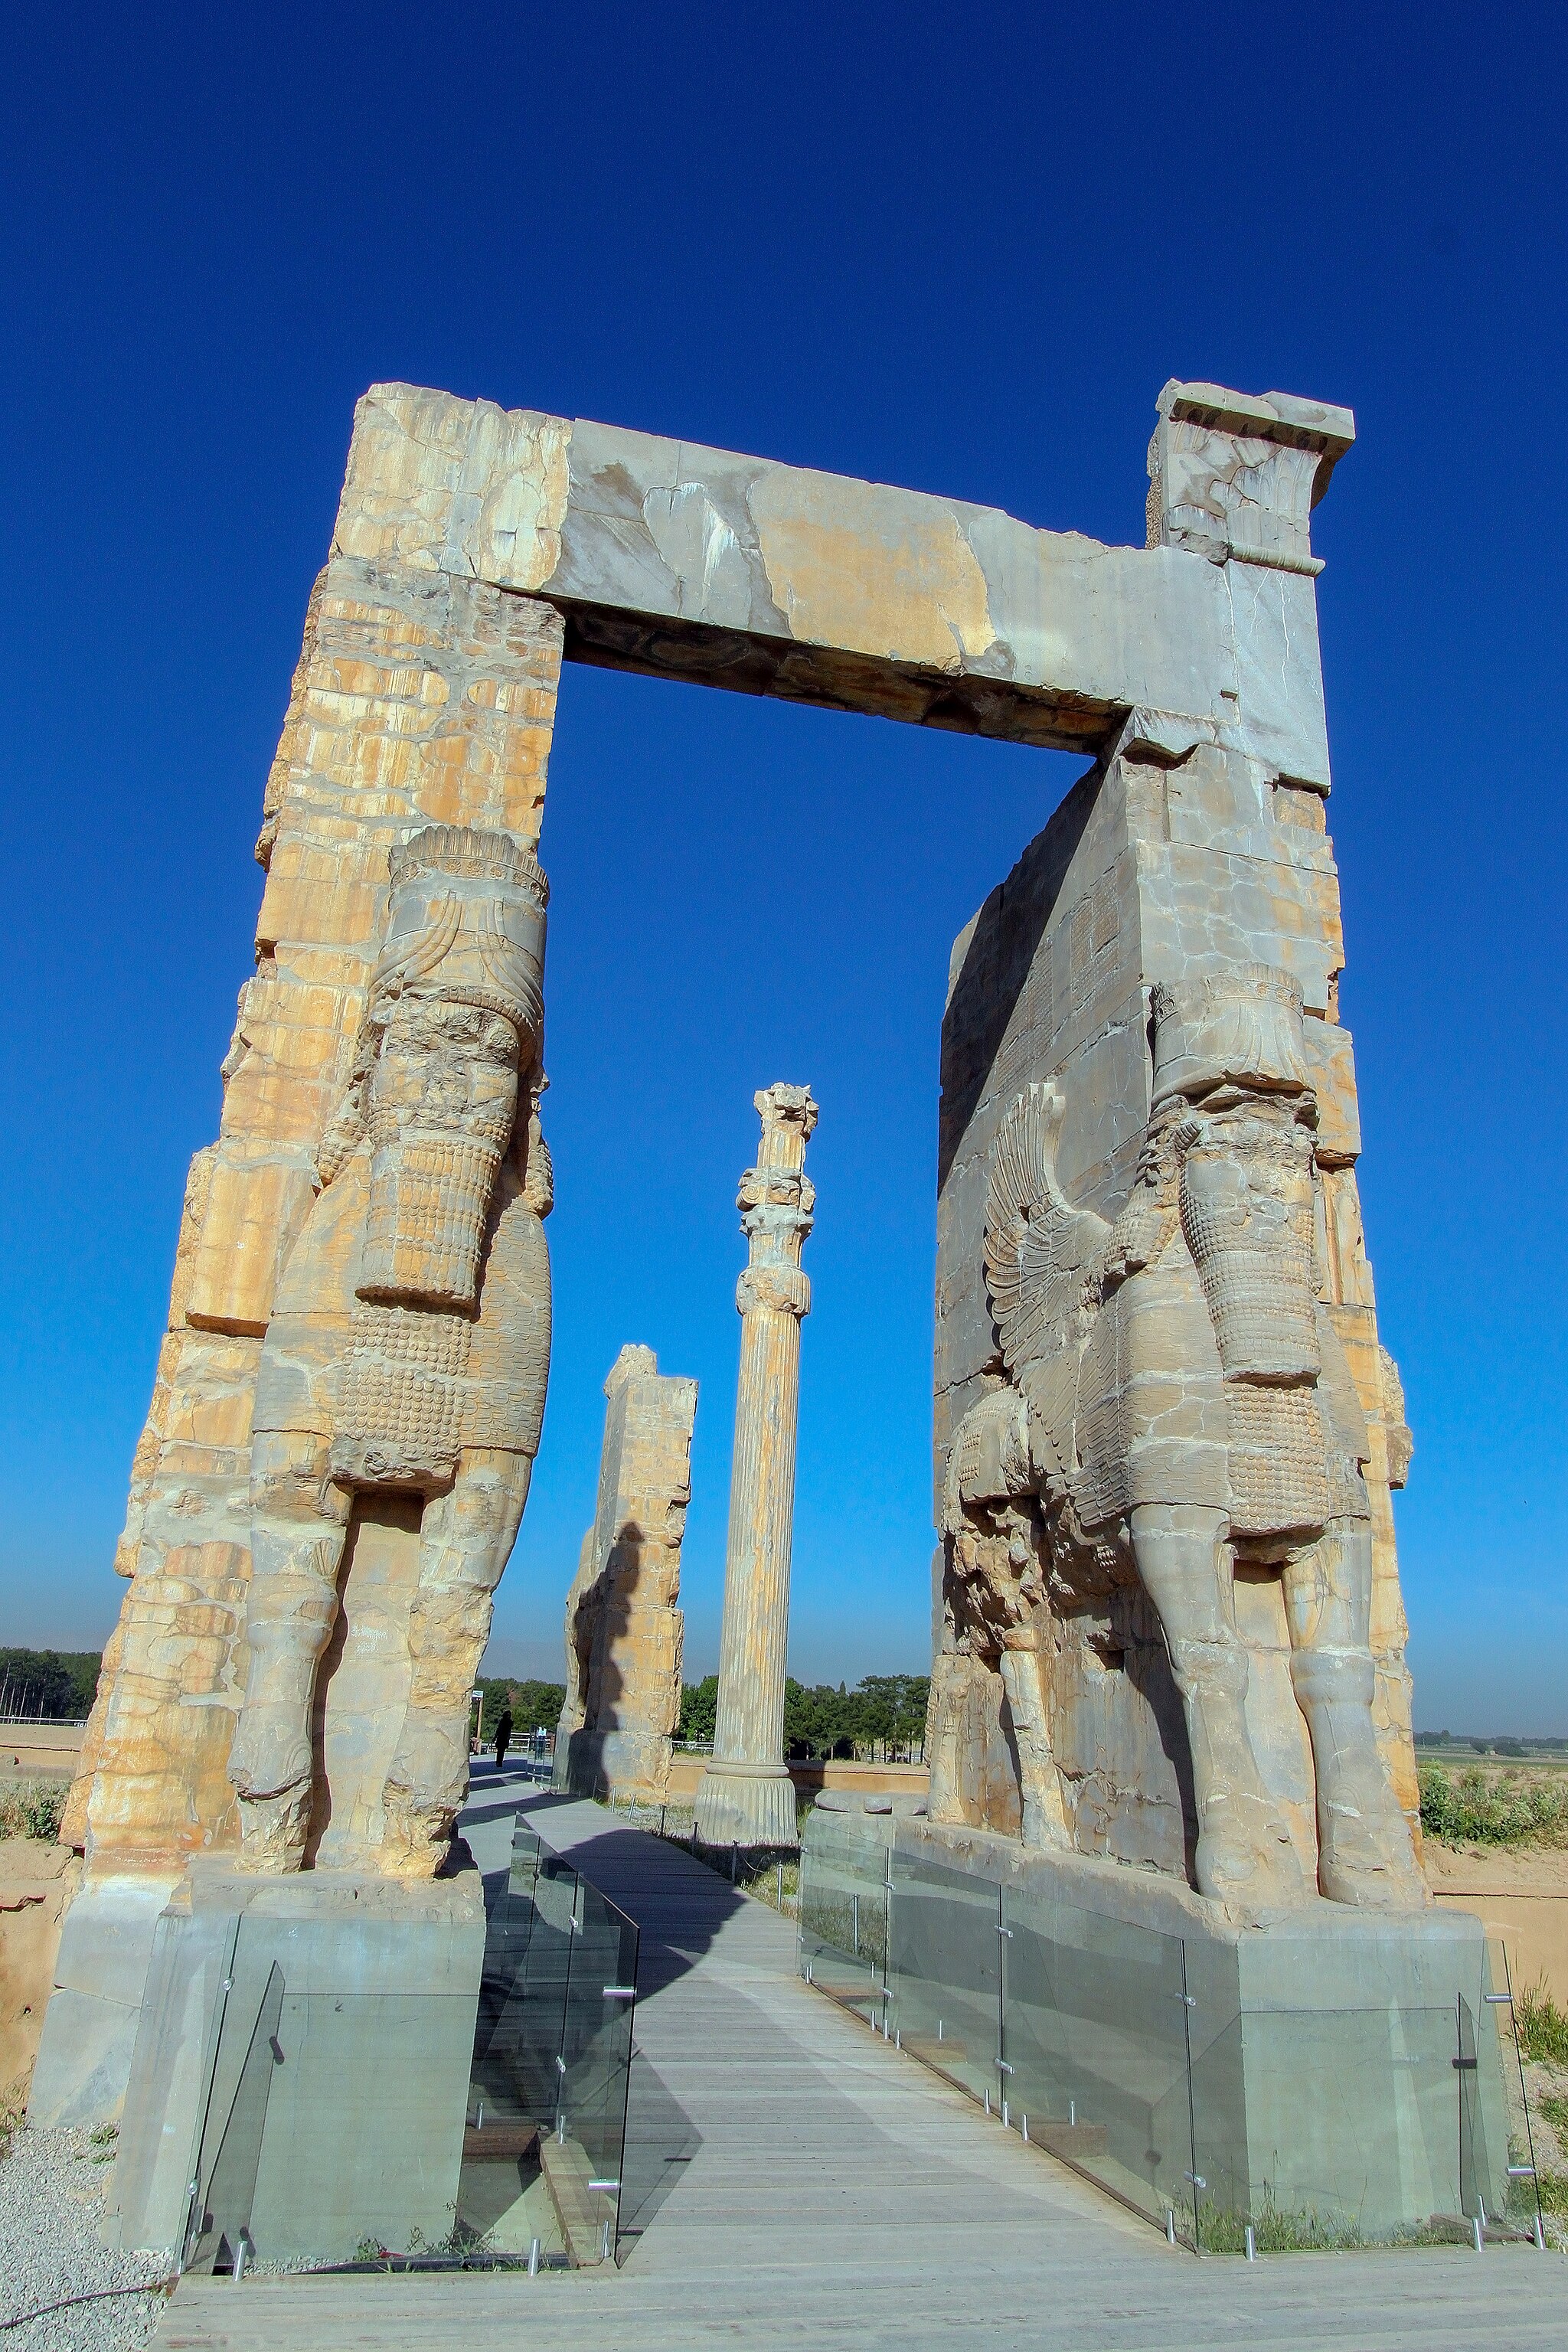
Title: Persepolis تخت جمشید 05
Description: Persepolis was the ceremonial capital of the Achaemenid Empire (ca. 550–330 BC). It is situated 60 km northeast of the city of Shiraz in Fars Province, Iran
Date: 2009-07-14 02:35:31
Categories: Taken with Canon EOS 500D, Gate of All Nations, Self-published work, Files with coordinates missing SDC location of creation, Photographs by Mostafa Meraji